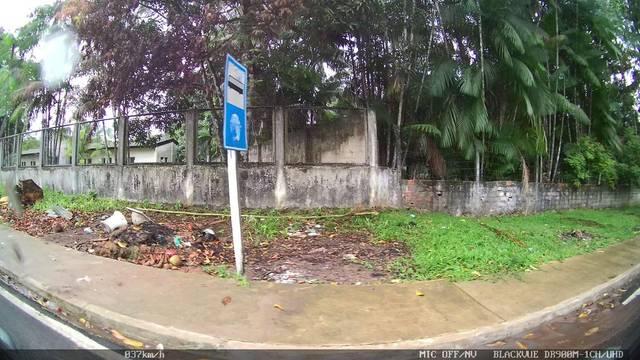
Region: Brazil
Coordinates: -1.401, -48.41